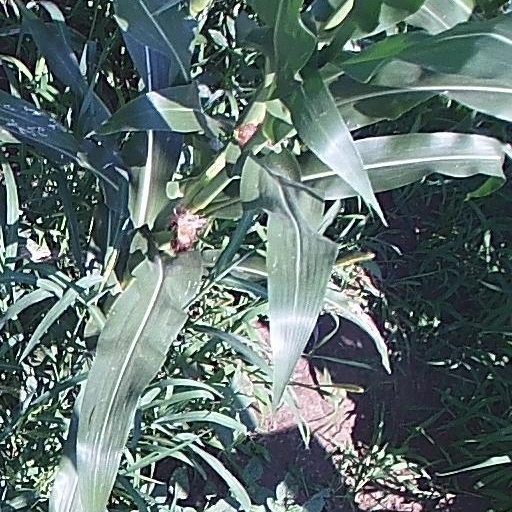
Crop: maize; corn